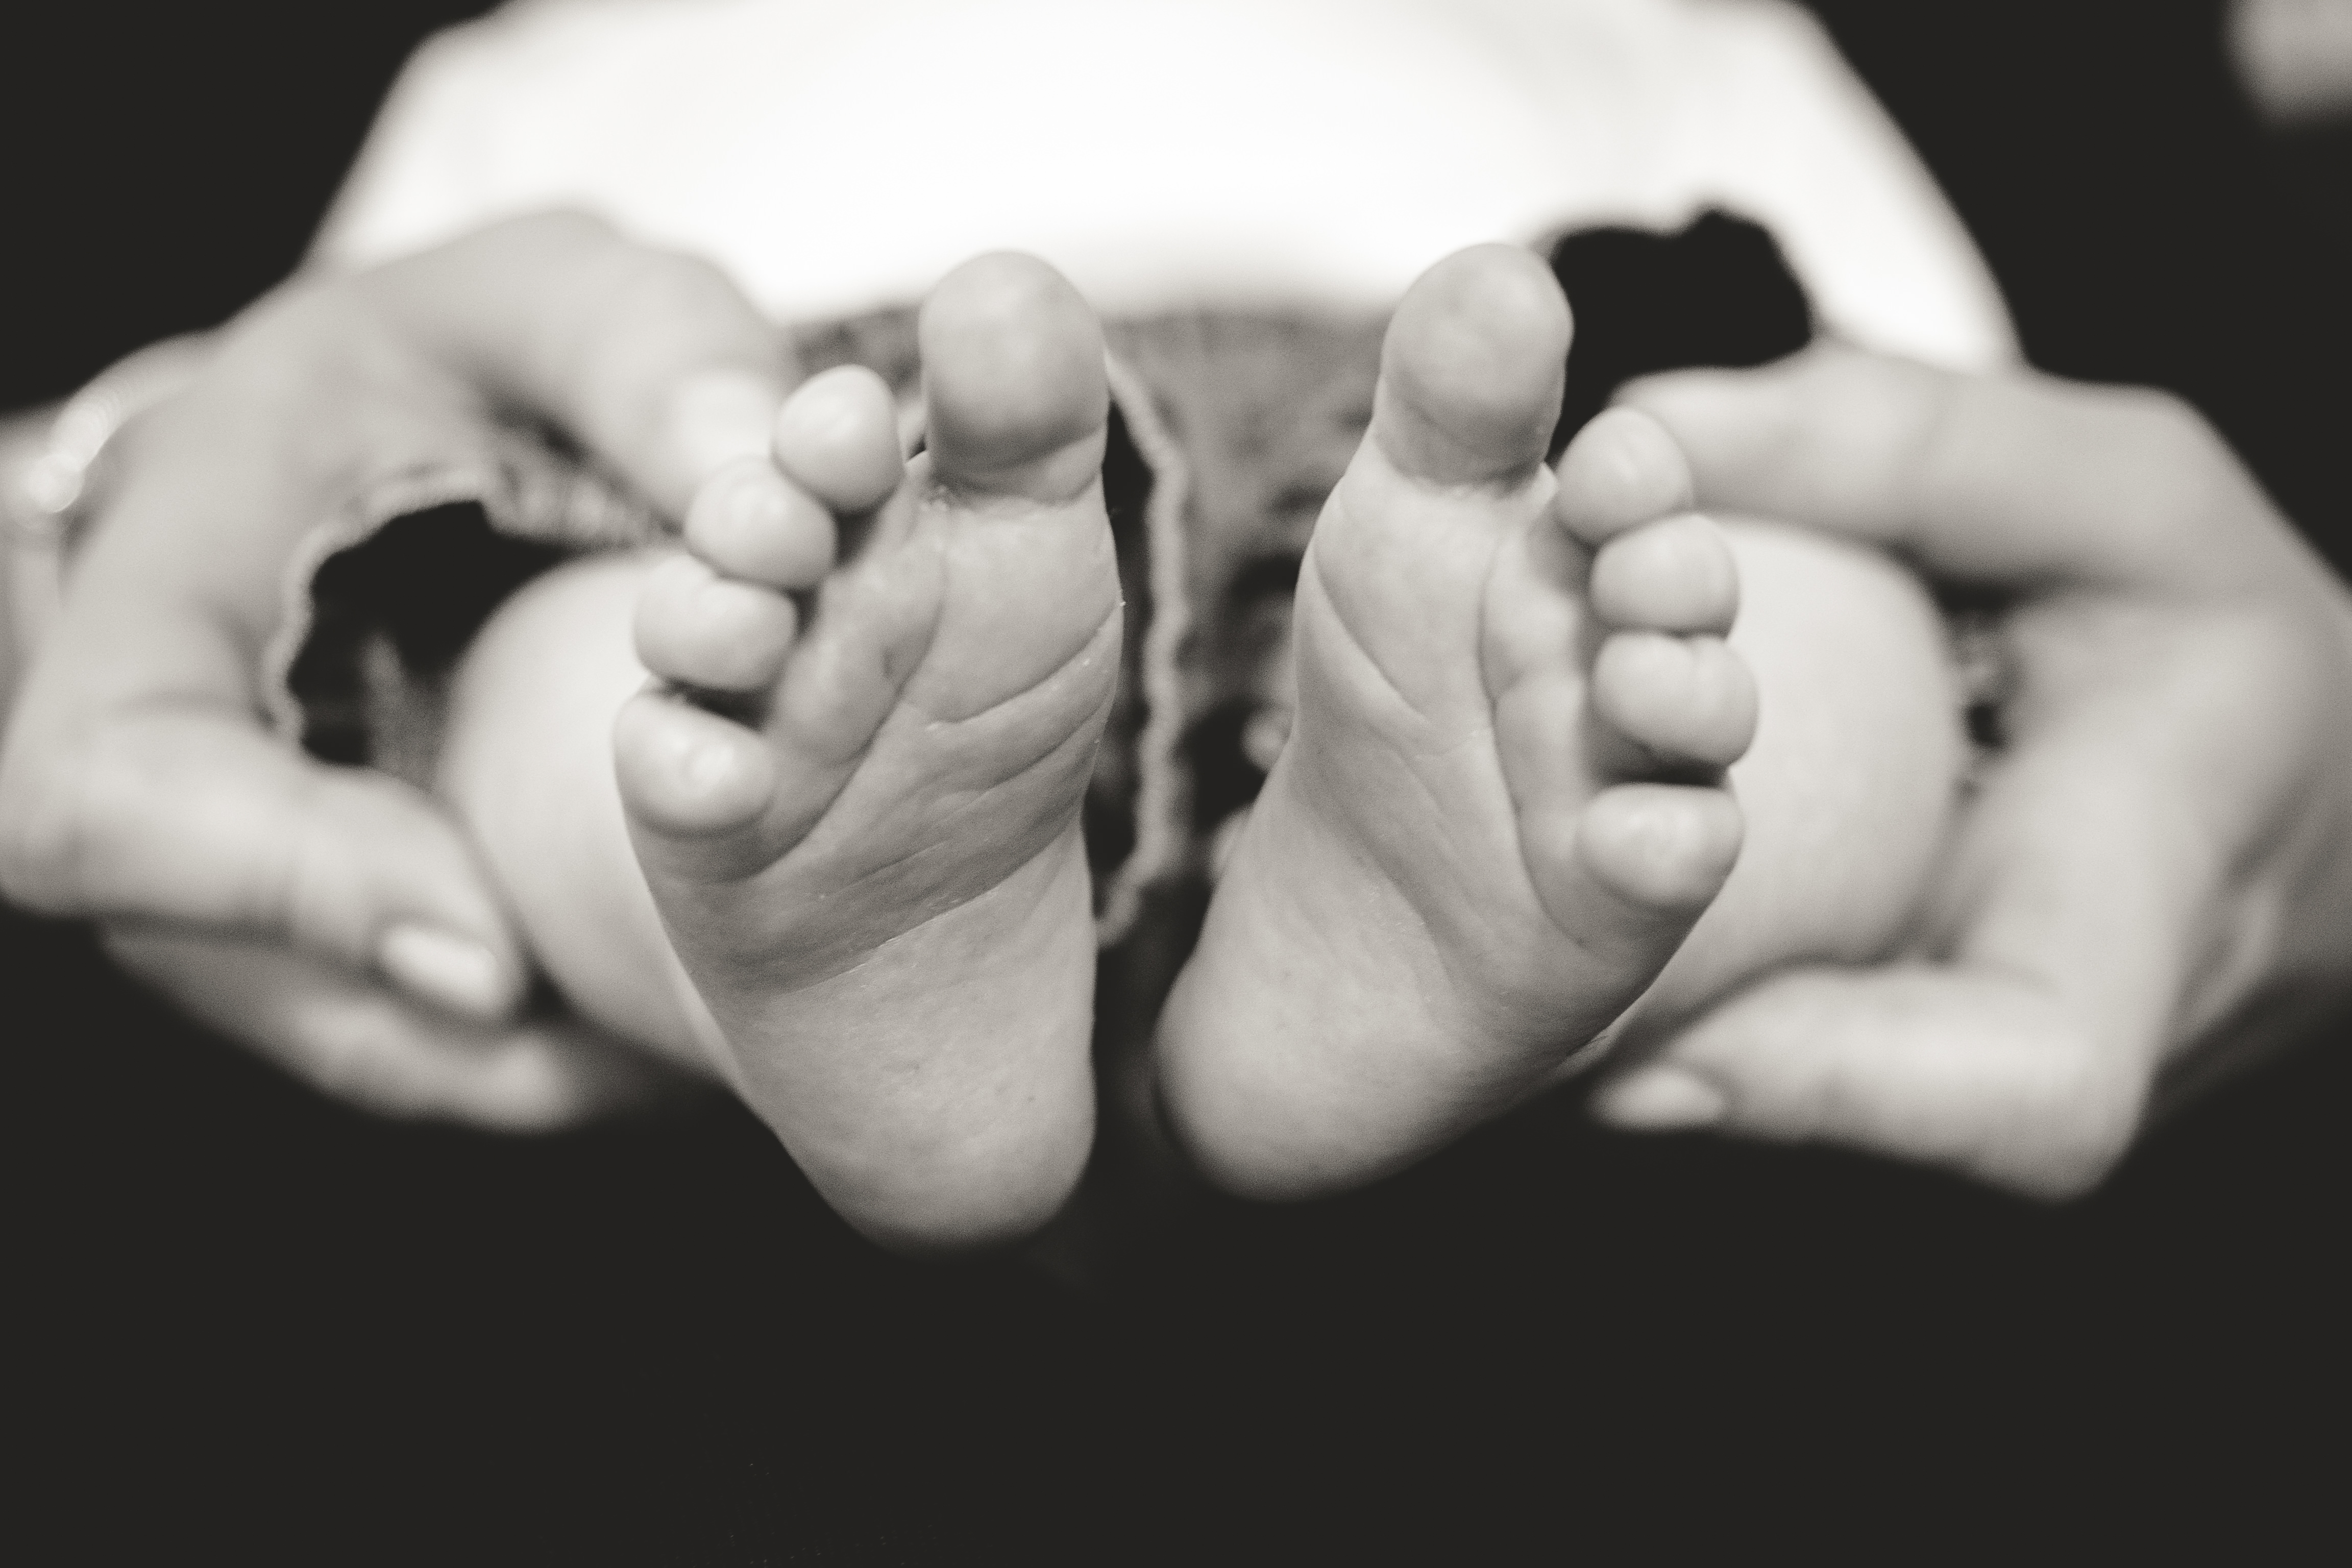
hand, person, blur, black and white, people, woman, white, photography, kid, cute, leg, love, young, finger, child, black, monochrome, baby, holding hands, close up, human body, family, infant, newborn, conceptual, organ, togetherness, emotion, adult, interaction, sense, monochrome photography